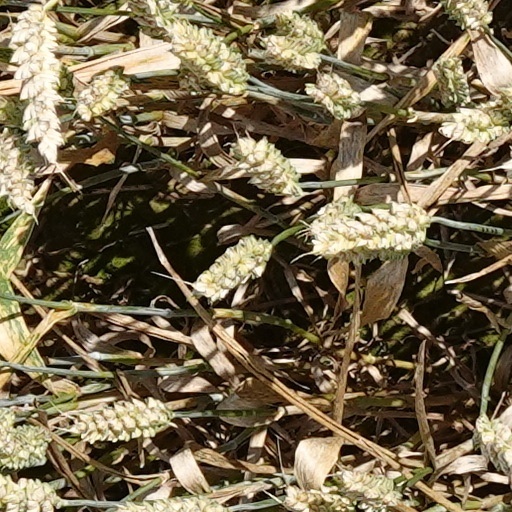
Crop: wheat